Sir Peter Gleane, 1st Baronet

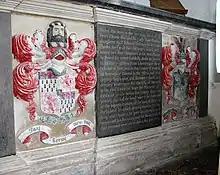
Chest tomb of Sir Peter Gleane, 1st Baronet, in St Margaret's Church, Hardwick, Norfolk

Sir Peter Gleane, 1st Baronet (c. 1619 – 7 February 1696) was a member of the East Anglian gentry and Member of the Parliament of England.